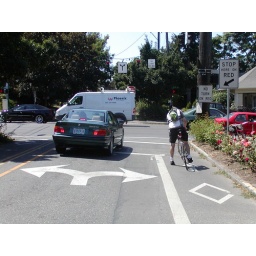
car & bike in box Boulanger06